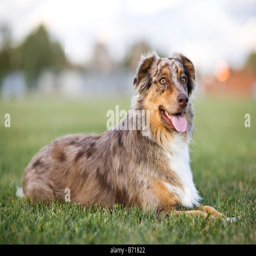
animal laying in the grass